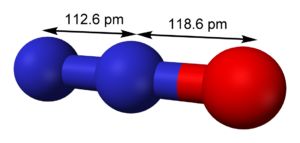
Le protoxyde d'azote, également appelé oxyde nitreux, hémioxyde d'azote ou encore gaz hilarant, est un composé chimique de formule N₂O.